Yinnar, Victoria

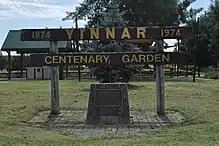
Centenary Gardens

The Centenary Gardens located in Main Street were officially opened by William C. Welsh on 10 March 1974 to commemorate the centenary of the arrival of the first settlers in the Yinnar district. The gardens include the railway goods shed, play equipment, picnic tables, barbecue area, tourist information and public toilets.